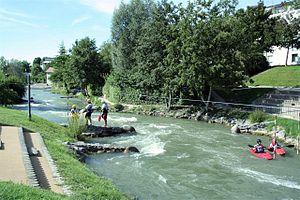
Huningue [ynɛ̃g] est une commune française de l'agglomération trinationale de Bâle, située dans le département du Haut-Rhin, en région Grand Est.
Le projet de réalisation d’un lac baptisé « lac de Noirgueux », puis Lac du Val Moselle et enfin Lac nautique de Remiremont, dans les Vosges, a été imaginé sur la Moselle au nord-est de la France.
Le canal de Huningue est un canal situé en Alsace reliant Huningue à Niffer. Les écluses ne sont plus opérationnelles, mais le canal est navigable depuis Niffer jusqu'à Kembs, où se trouve un petit port de plaisance.